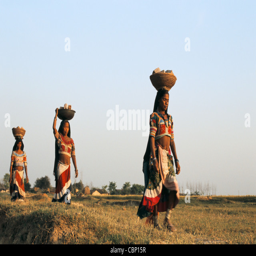
women belonging to the tribe carrying baskets full of bricks on their head .